Grand World Scenic Park

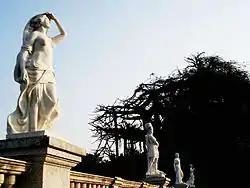
Statues in Grand World Scenic Park

Grand World Scenic Park is a former amusement park located at Dongpu, Tianhe District on the outskirts of Guangzhou, Guangdong, China.